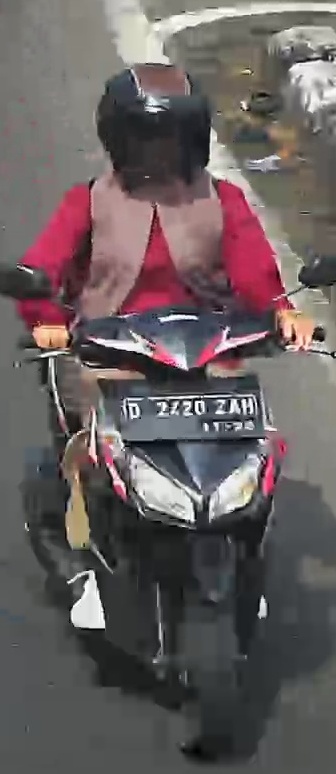
person-with-helmet: 1
person-without-helmet: 0